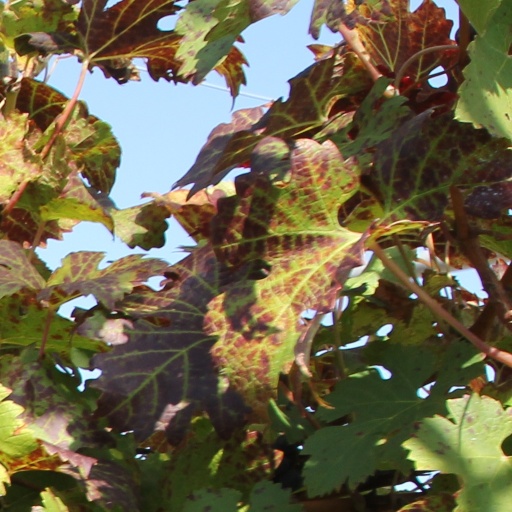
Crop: grape